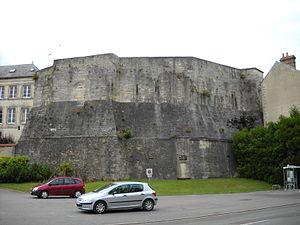
Le donjon, vestige de la forteresse (XIIe s.) d'Argentan, Orne, France.
Le donjon d'Argentan est un édifice situé à Argentan, en France. Il s'agit en fait d'une partie des anciennes fortifications de la ville.
Argentan est une commune française, située dans le département de l’Orne en Normandie, traversée par l'Orne. Elle est peuplée de 13 823 habitants.